Palais de Beaulieu

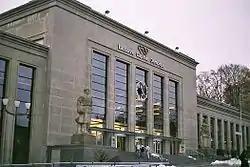
The historical building of the Palais de Beaulieu.

Palais de Beaulieu is the historical and emblematic building of the Lausanne convention and exhibition center, located in Lausanne, in the Vaud Canton, Switzerland. The Palais is a convention centre that welcomes mainly conventions and events.